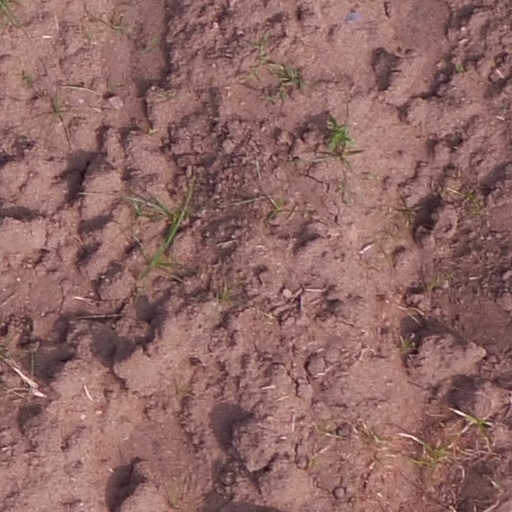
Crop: maize; corn